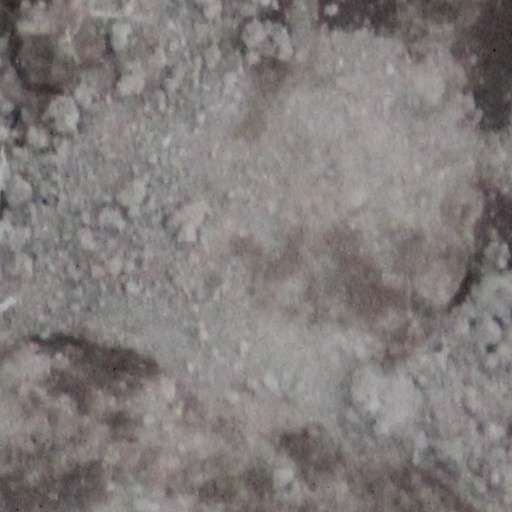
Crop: wheat